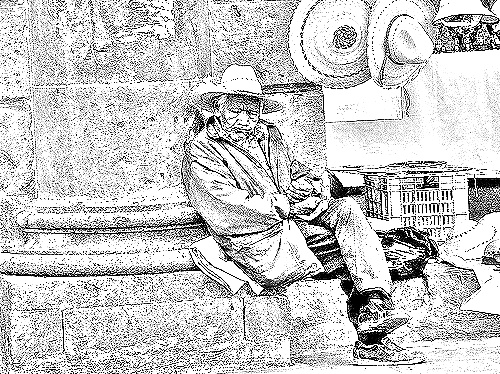
Portrait style: Sketch Portrait